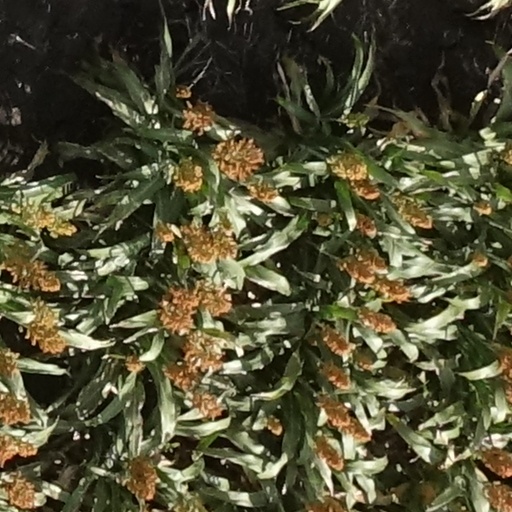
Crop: sorghum